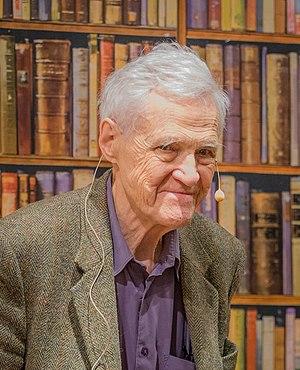
Carl-Henning Wijkmark, né le 21 novembre 1934 à Stockholm, est un écrivain, journaliste et traducteur suédois.